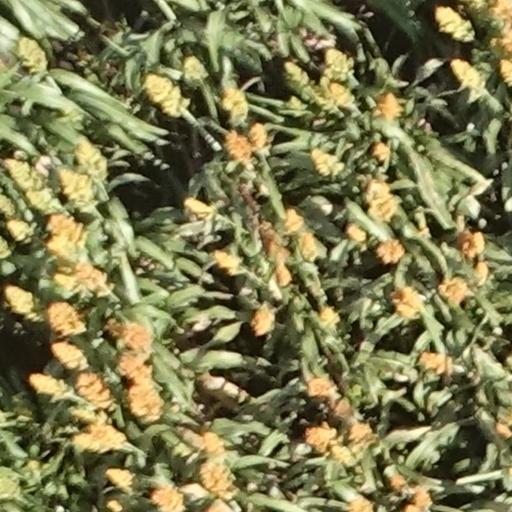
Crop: sorghum